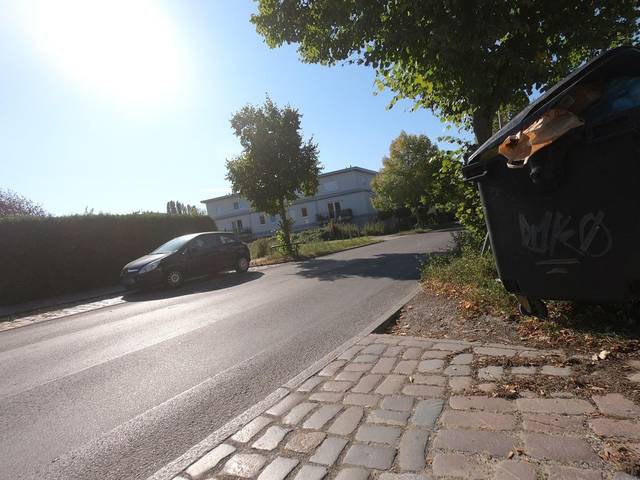
Region: Germany
Coordinates: 52.569, 13.446